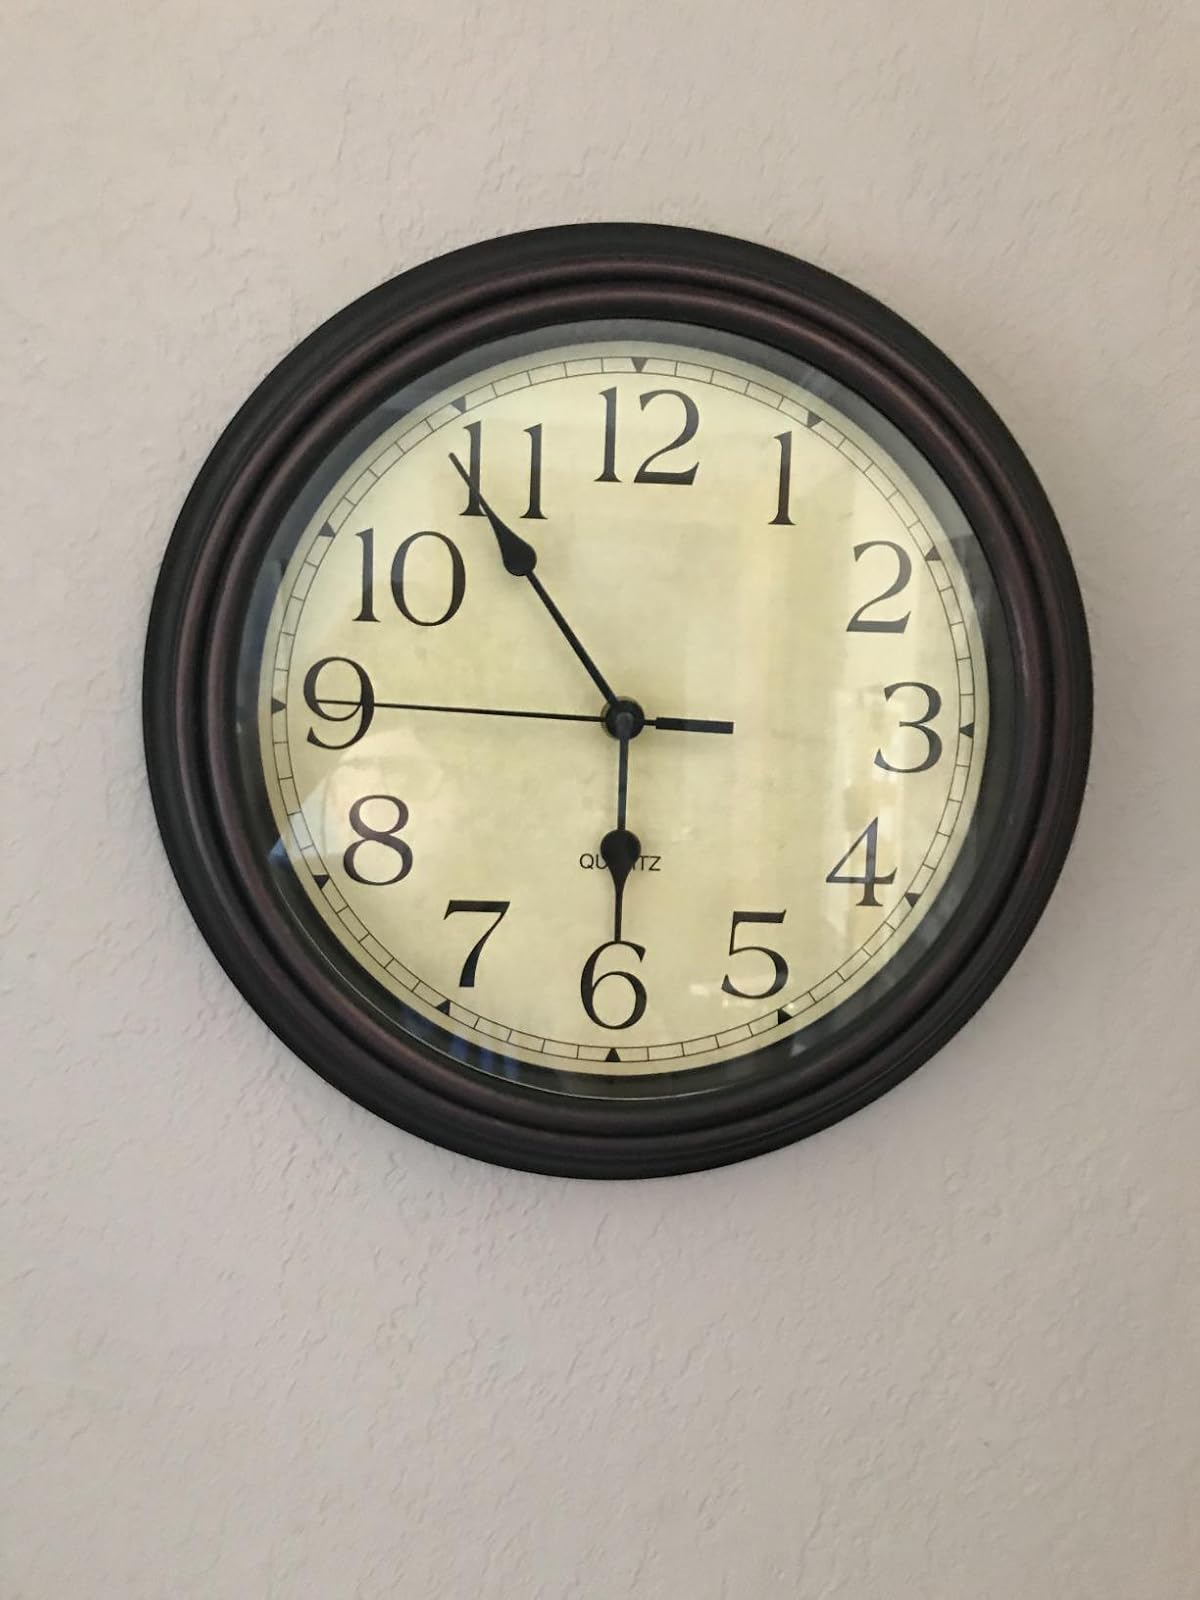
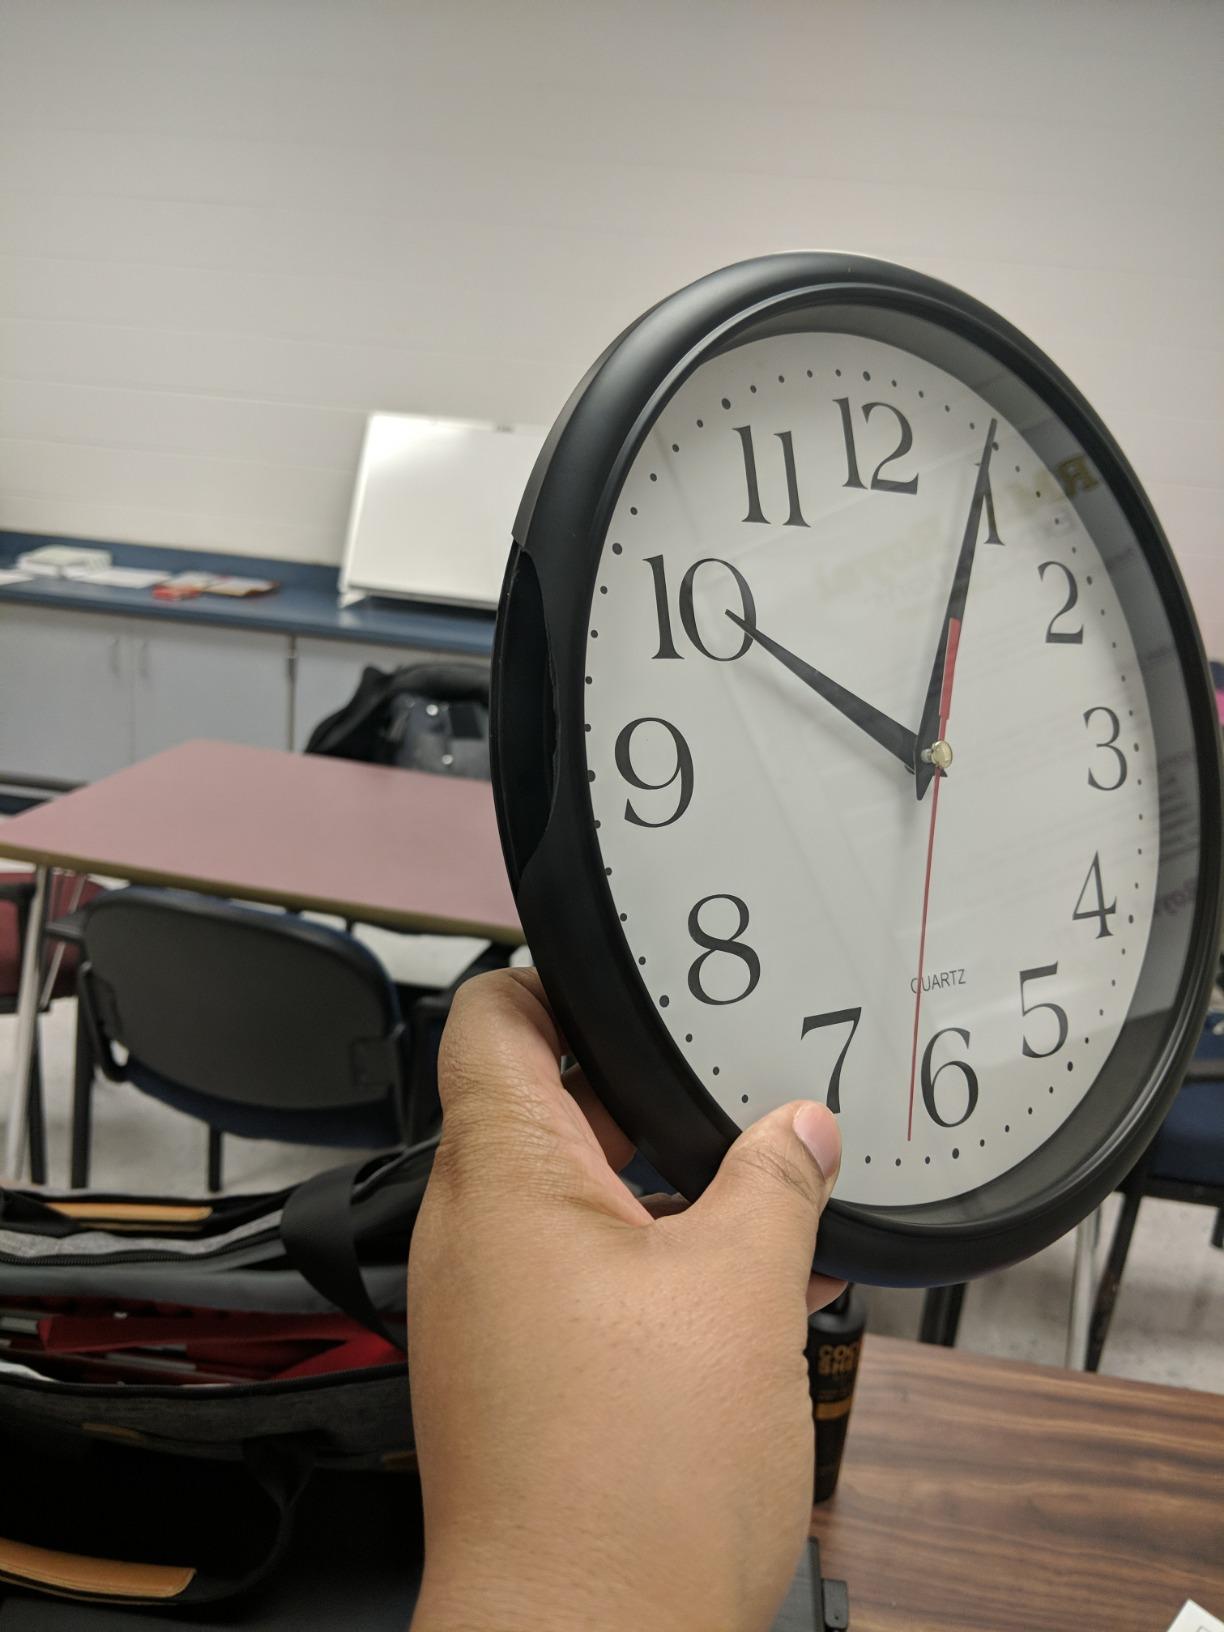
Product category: clock
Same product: no